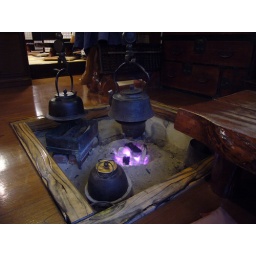
the owner took one look at us-- dripping water all over her tatami-- and pointed to the table next to the fire-pit.